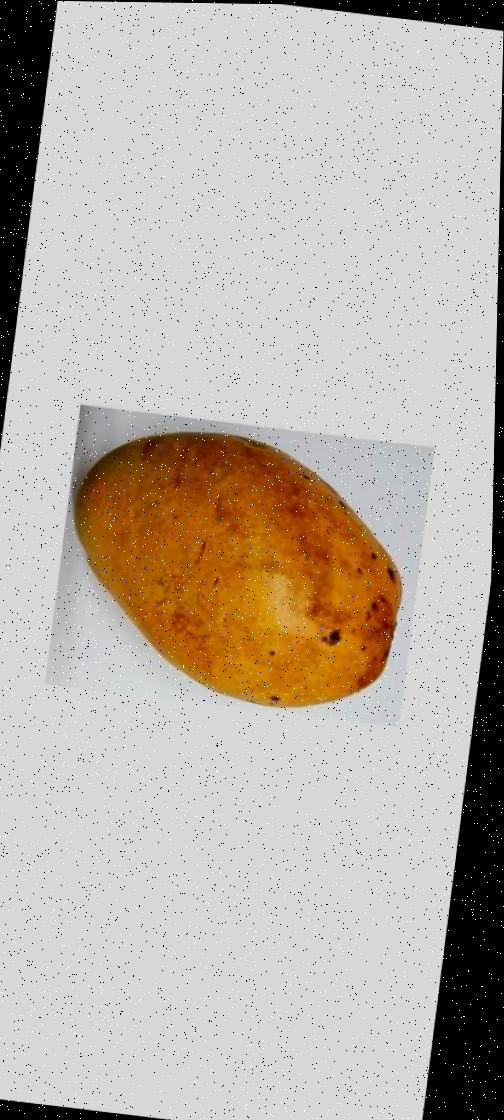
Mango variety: Bari-11